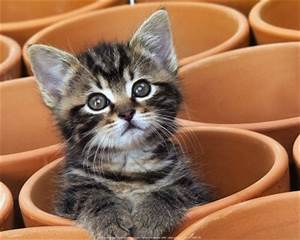
Label: cat